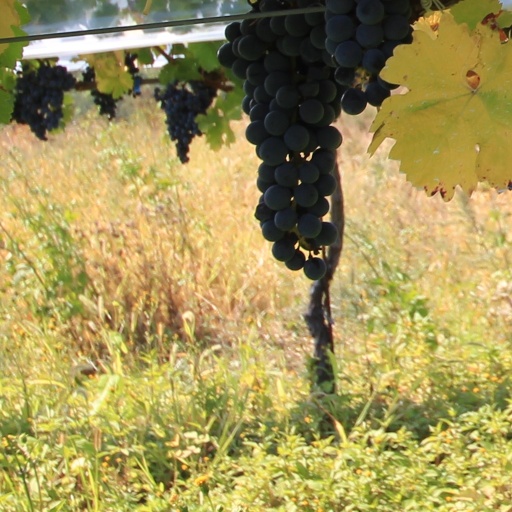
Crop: grape